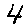
Label: 4